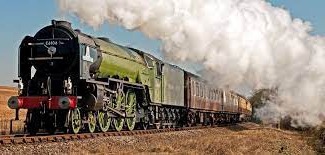
Vehicle type: Trains